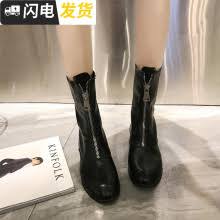
Waste category: shoes